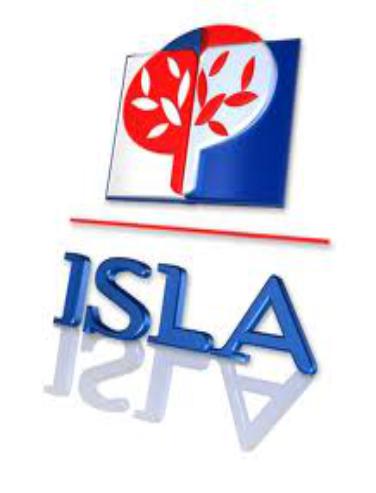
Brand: Isla-1
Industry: Others